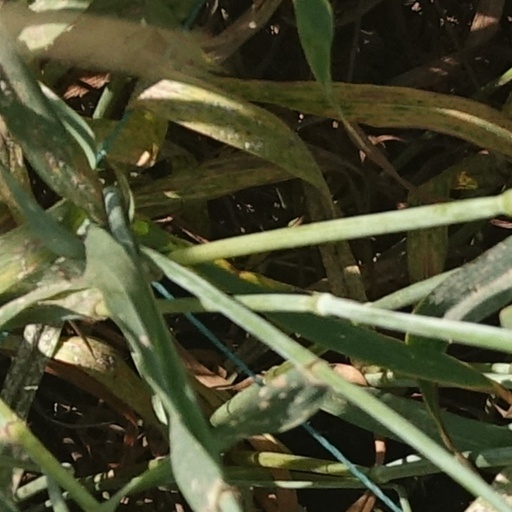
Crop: wheat